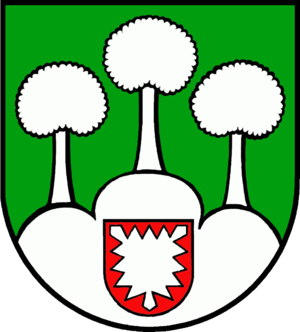
Horst (Holsten)
Coat of arms of Horst (Holsten)
Horst er en by og kommune i det nordlige Tyskland, beliggende i Amt Horst-Herzhorn under Kreis Steinburg. Kreis Steinburg ligger i den sydvestlige del af delstaten Slesvig-Holsten.